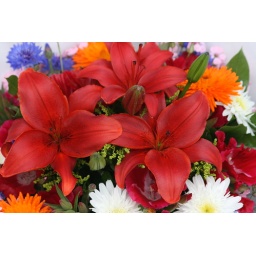
The summer flowers at the Wednesday market in Columbia City are unbelievable...you can't carry enough home with you!